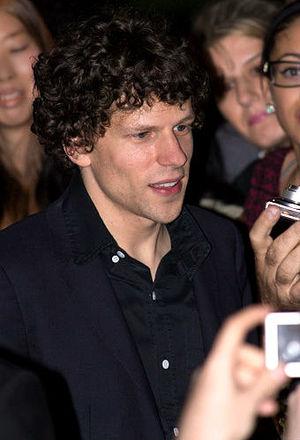
Jesse Eisenberg, né le 5 octobre 1983 à New York, est un acteur, dramaturge et romancier américain.